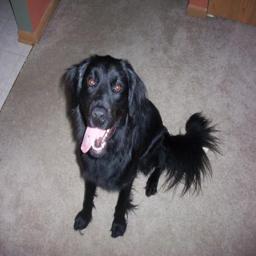
Animal: dogs